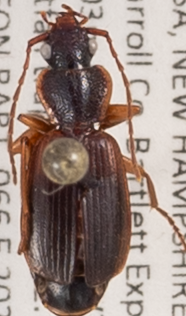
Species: Cymindis cribricollis
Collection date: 2022-07-06
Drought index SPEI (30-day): -1.376
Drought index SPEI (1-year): -0.692
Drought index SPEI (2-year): -1.28